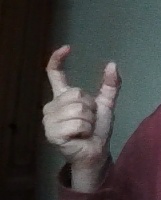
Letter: nun